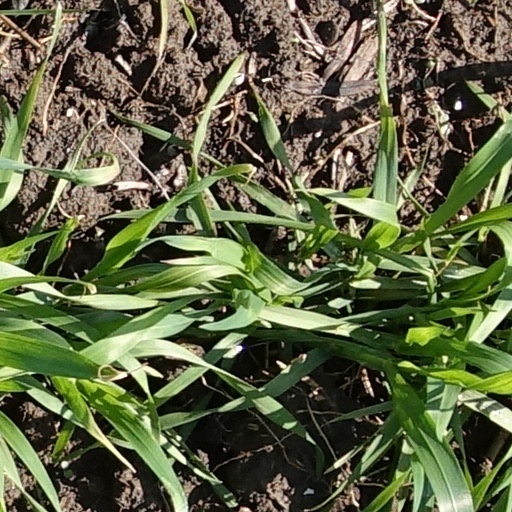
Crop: wheat